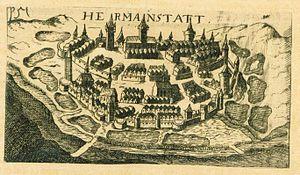
Sibiu rappelant le nom des montagnes proches : Cibin, est le chef-lieu du județ de Sibiu et, avec une population de 147 245 habitants est une des plus grandes villes transylvaines. Elle est traversée par la petite rivière Cibin, affluent de la rivière Olt, elle-même affluent du Danube.